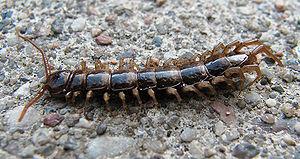
Le genre Lithobius, de la famille des Lithobiidae contient un nombre d'espèces extrêmement élevé, proche de 900.